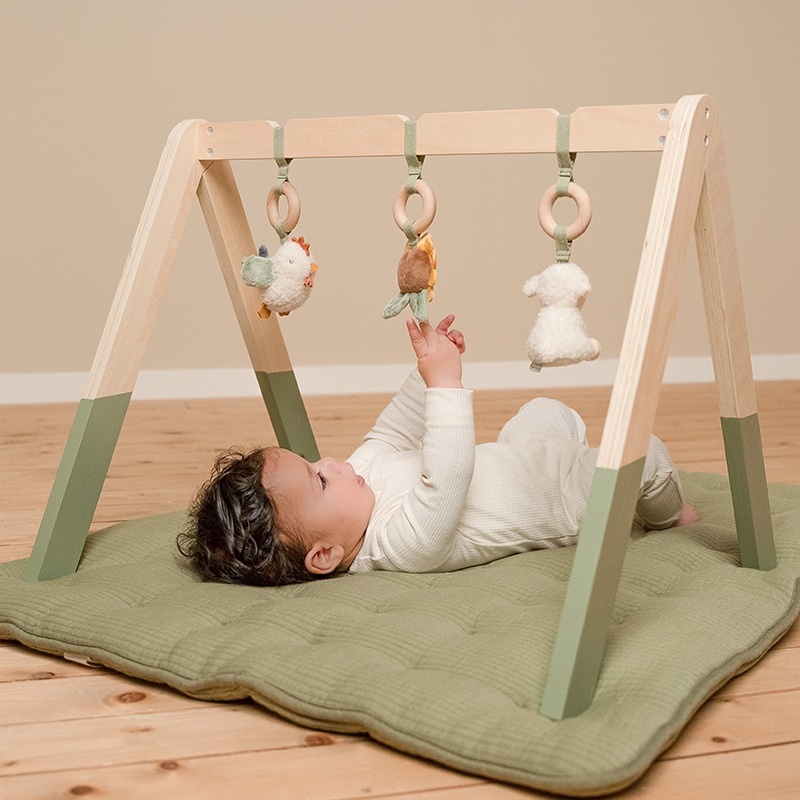
אוניברסיטה מעץ לתינוקות | חווה קטנה
האוניברסיטה הזו עשויה מעץ טבעי וכולל שלושה צעצועים תלויים שונים שיספקו המון הנאה לתינוק. הצעצועים כוללים כבשה שמחה, תרנגולת חמודה ופרח צבעוני. האוניברסיטה מעודדת את התינוק לפתח תיאום יד-עין, לשפר את המיומנויות המוטוריות ולהגביר את הגירוי החושי בכל פעם שהתינוק יגיע לאחד הצעצועים. המלצת גיל: 0+ חודשים גודל: 47.5 x 54 x 59.5 ס"מ חומרים: פיבר MDF | צבעים על בסיס מים | צעצועים – פוליאסטר תחזוקה: צעצועים – שטיפה ידנית | מסגרת – לנגב במטלית יבשה אזהרה: יש להסיר את הצעצוע כאשר התינוק מתחיל לנסות להתיישב על ידיים וברכיים במצב זחילה. הרכבה על ידי מבוגר נדרשת. המזרן שבתמונה להמחשה בלבד ואינו כלול במוצר .
Brand: Little Dutch
Category: Baby & Toddler > Baby Toys & Activity Equipment > Play Mats & Gyms > Play Gyms